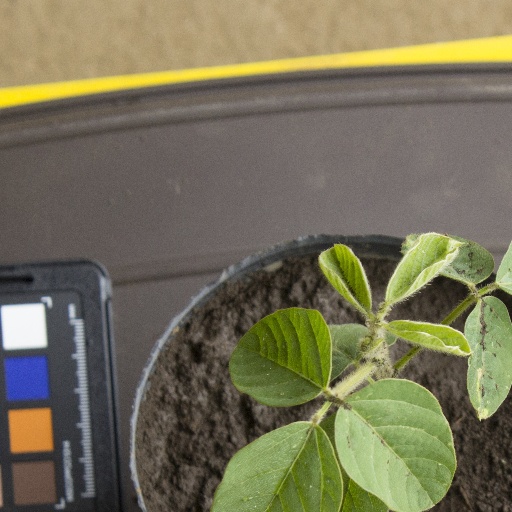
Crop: soybean